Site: brandenburg
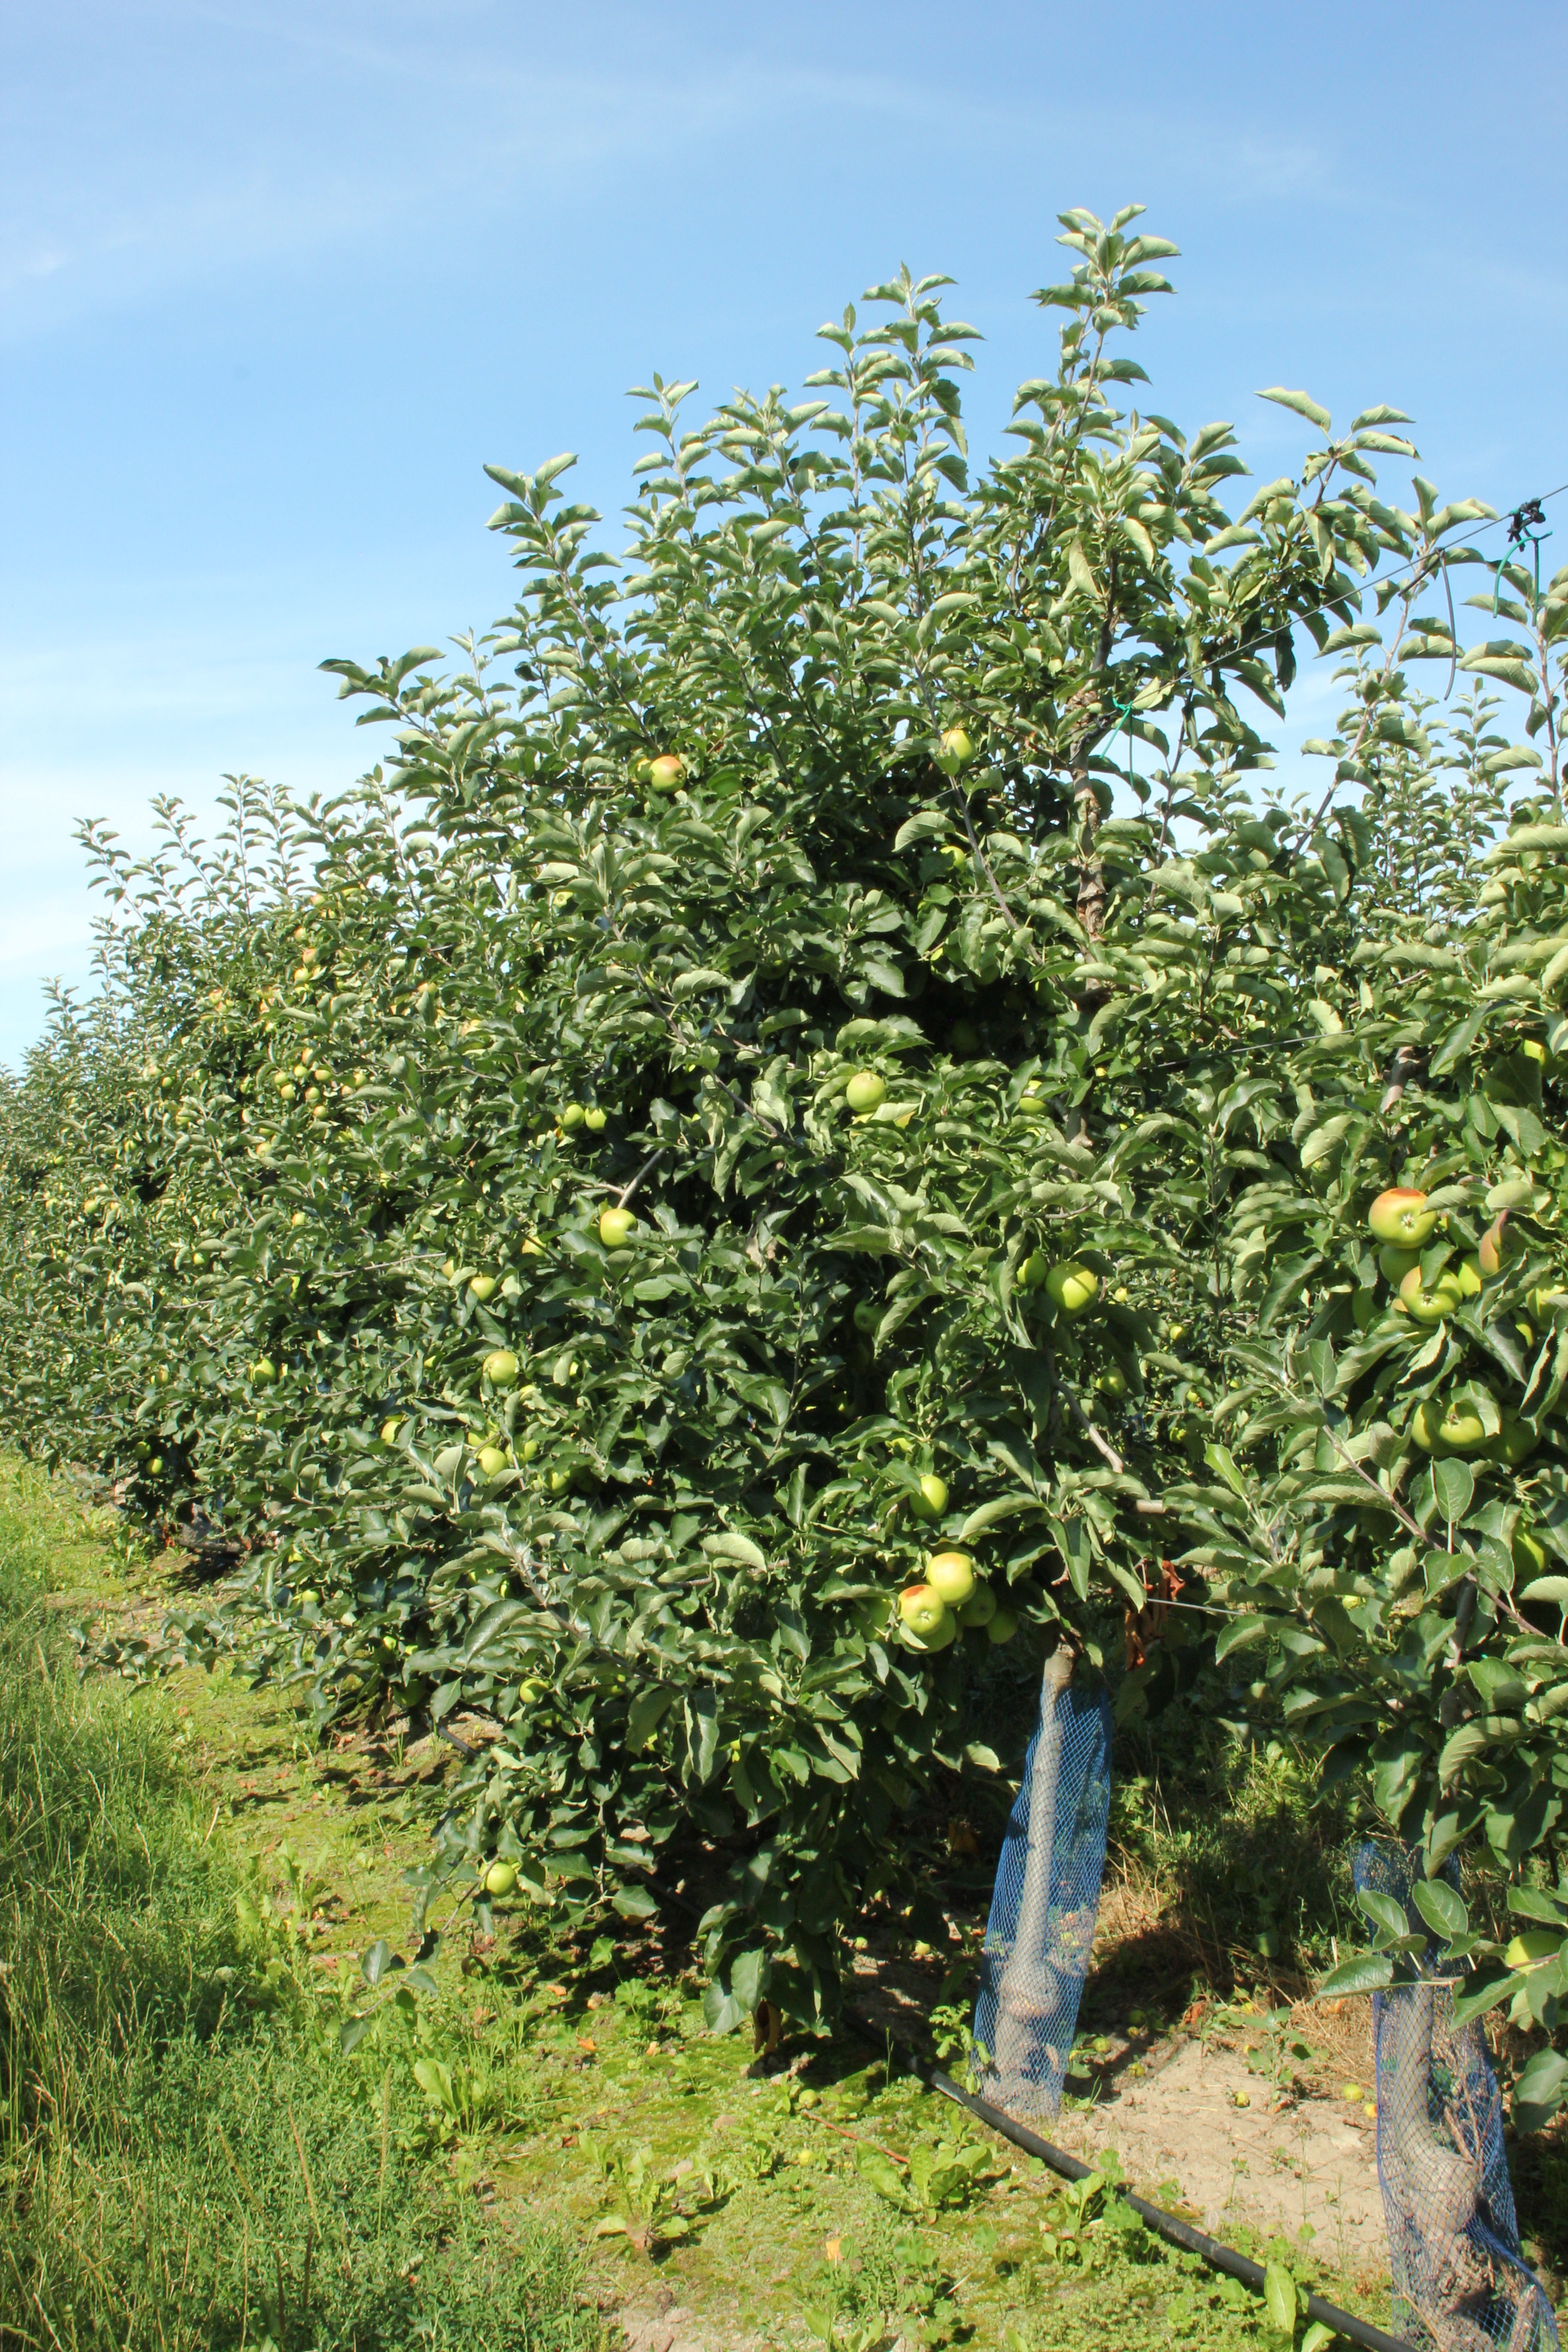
Growth stage (BBCH 77): Development of fruit